Stephen F. Williams

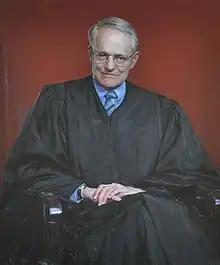

Stephen Fain Williams (September 23, 1936 – August 7, 2020) was an American lawyer and jurist who was a United States circuit judge of the United States Court of Appeals for the District of Columbia Circuit from 1986 until his death from COVID-19 in 2020.